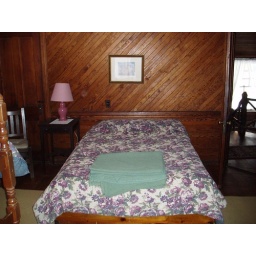
This bedroom in Laughlin Lodge a double bed and bunk bed.